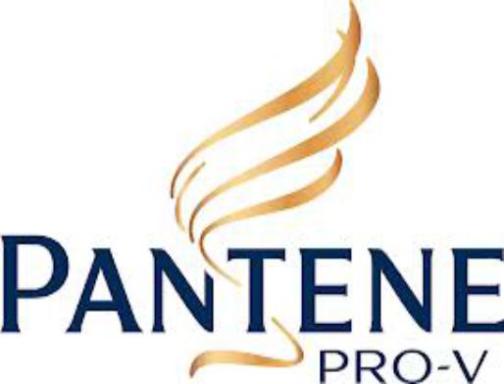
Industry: Necessities